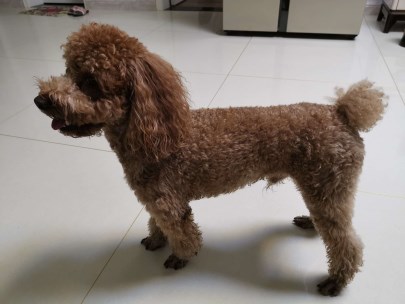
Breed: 7449-n000128-teddy